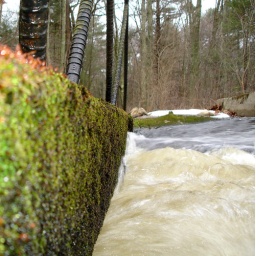
A closeup of the white water circulating in the trough beneath the falls.The motion of this turbulent water is mesmerizing.